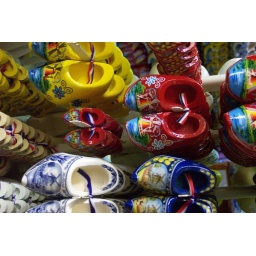
little wooden shoes in the window, amsterdam